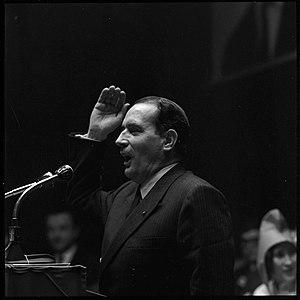
Pas de lieu. 17 Décembre 1965. Vue de François Mitterand lors d'un discours à Toulouse.
Cette page concerne l'année 1965 du calendrier grégorien.